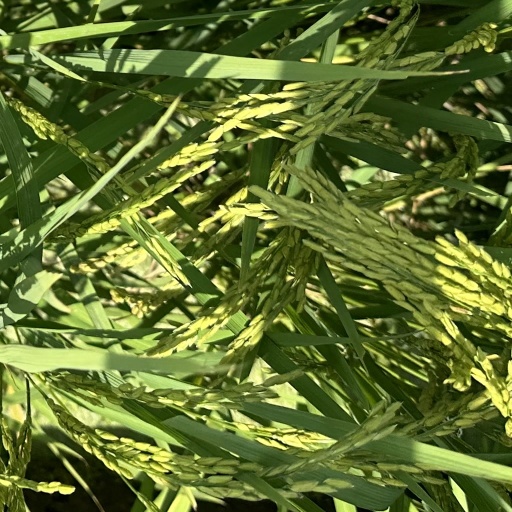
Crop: rice